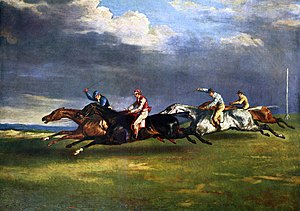
Epsom Derby
The Derby at Epsom, 1821